Carl Panzram

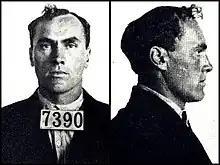
Panzram's 1915 mugshot at the Oregon State Penitentiary

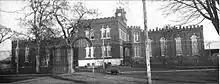
Oregon State Penitentiary in 1892

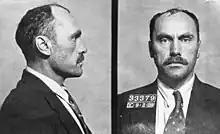
Panzram's September 2 1928 mugshot, taken after his ultimate arrest in Washington, D.C.

Under the name "Jeff Baldwin", Panzram was sentenced to seven years in prison, to be served at the Oregon State Penitentiary in Salem, where he was taken on June 24, 1915. Fifty-year-old Warden Harry Minto believed in harsh treatment of inmates, including beatings and isolation, among other disciplinary measures. Panzram stated that he swore he "would never do that seven years and I defied the warden and all his officers to make me." Later that year, Panzram helped fellow inmate Otto Hooker escape. While attempting to evade recapture, Hooker killed Minto September 27, 1915. This event marked Panzram's first known involvement in a murder, as an accessory before the fact.(Hooker was mortally wounded.) In his prison record, which noted his two aliases, "Jefferson Davis" and "Jeff Rhodes", Panzram falsely gave his age as 30, and his place of birth as Alabama. His only truthful statement was when he stated his occupation as "thief".